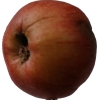
Label: Apple 17